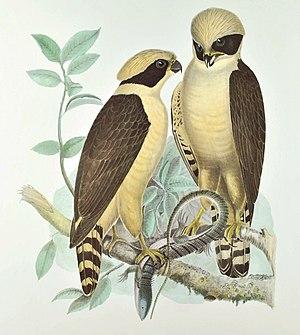
Les Falconidés forment une famille d'oiseaux. Ces rapaces sont traditionnellement classés l'ordre des Falconiformes, mais le débat sur leurs origines est encore ouvert. Elle compte entre 60 et 70 espèces selon les classifications. La famille des Falconidae comprend les faucons et d'autres espèces apparentées. Ce sont des oiseaux de proie de taille petite à moyenne. On les trouve dans toutes les régions du monde, sauf l'Antarctique.